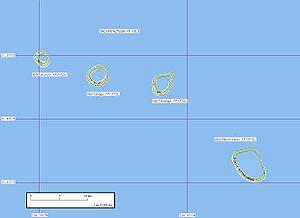
Le groupe Actéon ou îles du groupe Actéon est un archipel de France situé dans l'océan Pacifique, dans l'archipel des Tuamotu. Il est composé des quatre atolls de Matureivavao, Tenarunga, Vahanga et Tenararo.